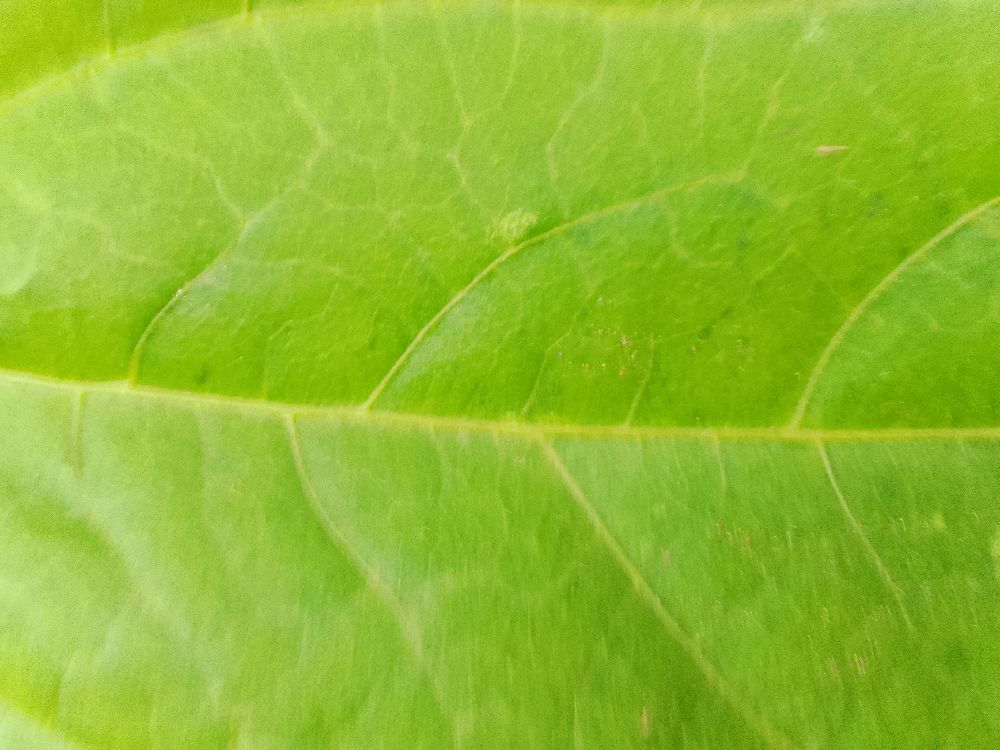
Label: healthy